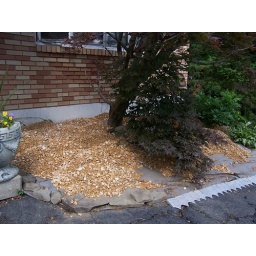
Filling in the front flower bed with Maryland River Gravel